Airbus A320neo family

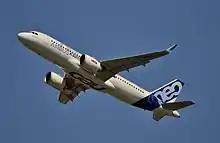
An Airbus A320neo prototype

By January 2019, three years after its introduction, 585 neos were in commercial service with over 60 operators, led by IndiGo (87), Frontier Airlines (33) and China Southern (26). Lufthansa confirms the PW 16% fuel savings, 21% per seat with denser 180-seat layout up from 168, while Avianca states its LEAPs are 15–20% more efficient, quieter, reduce oil consumption and routine maintenance. Starting both GTFs initially took 6–7 min up from the A320ceo's 2 min, improving to 2–3 min by late 2017, still longer than the ceo. LEAP production bottlenecks led to early delivery delays, with no significant repercussions at Avianca or AirAsia; AirAsia's dispatch reliability is comparable to its ceos.